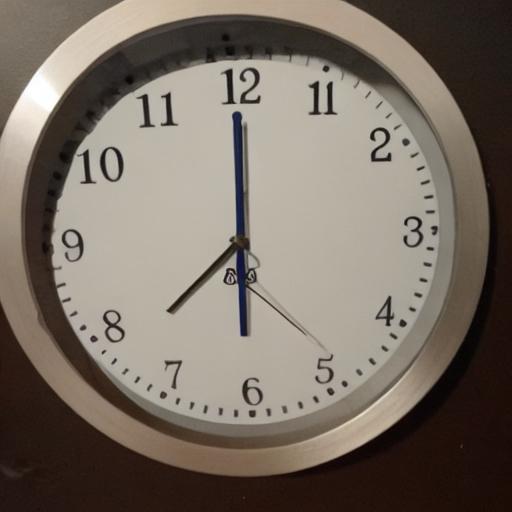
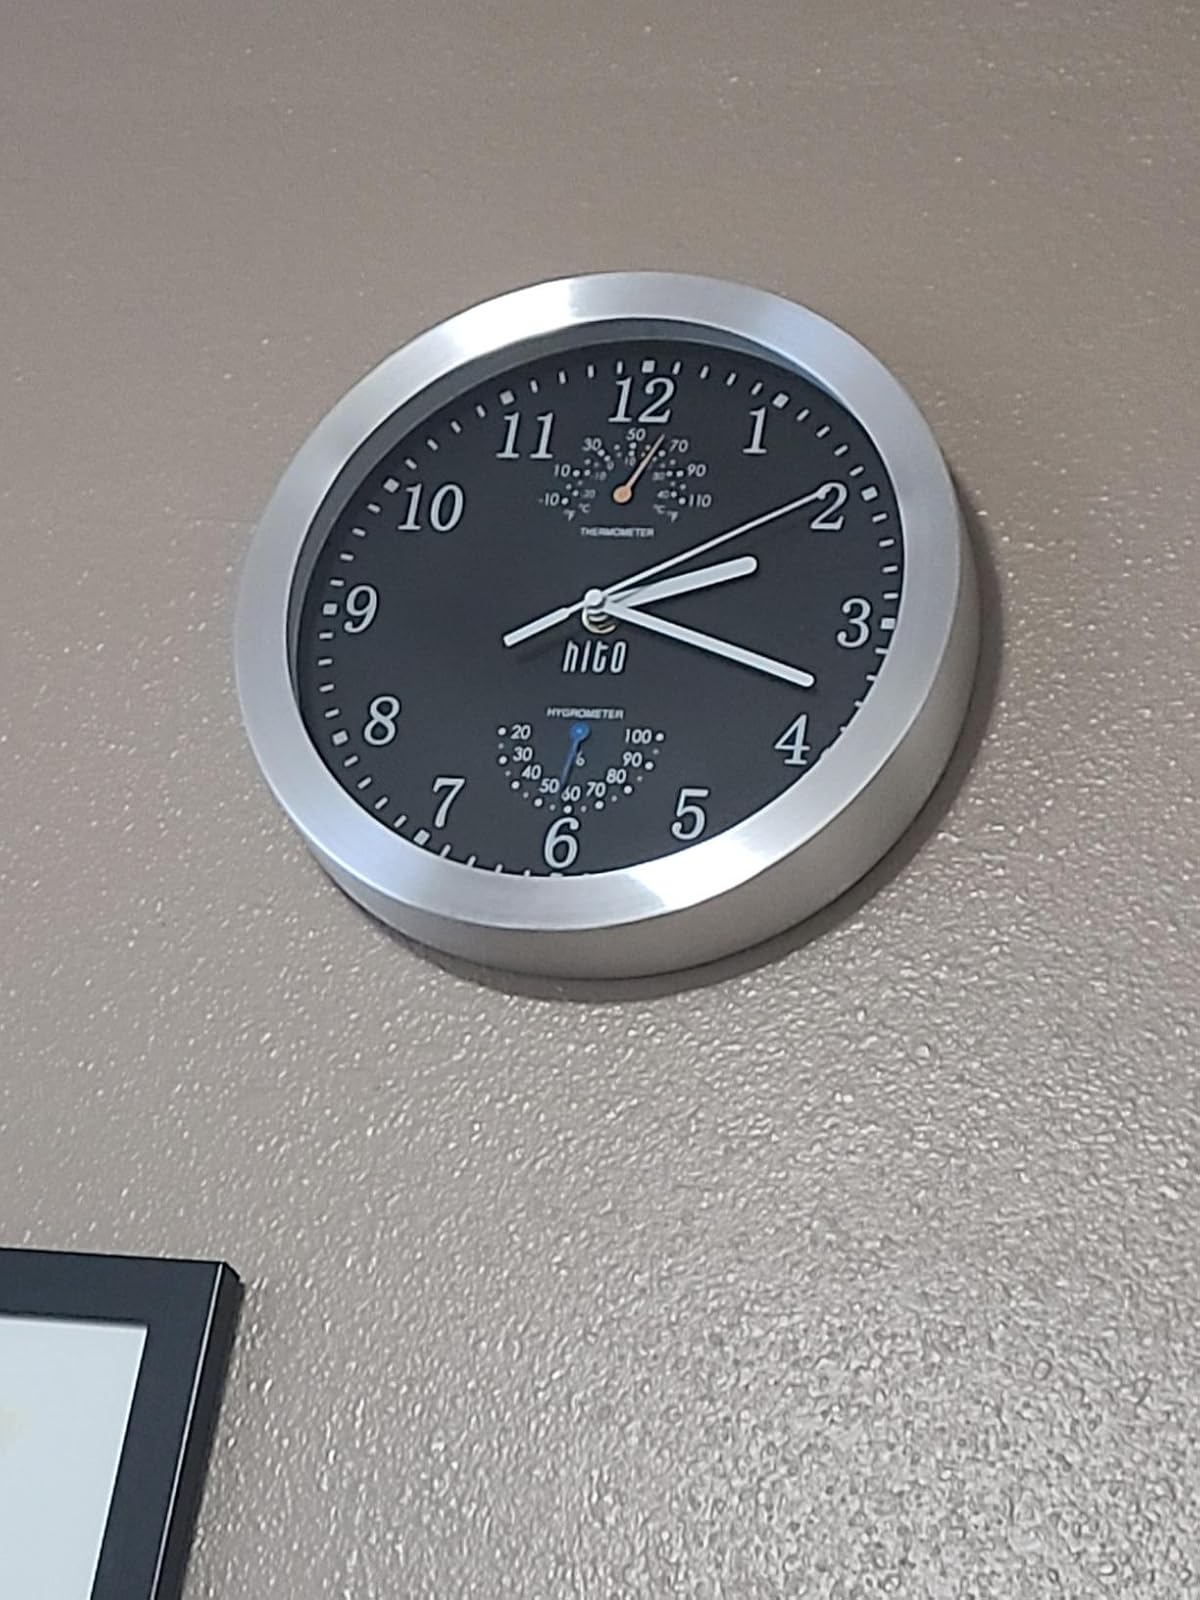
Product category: clock
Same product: no